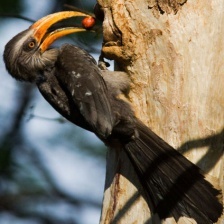
Species: MALABAR HORNBILL
Scientific name: OCYCEROS GRISEUS
ImageNet parent category: hornbill